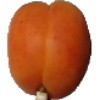
Label: apricot